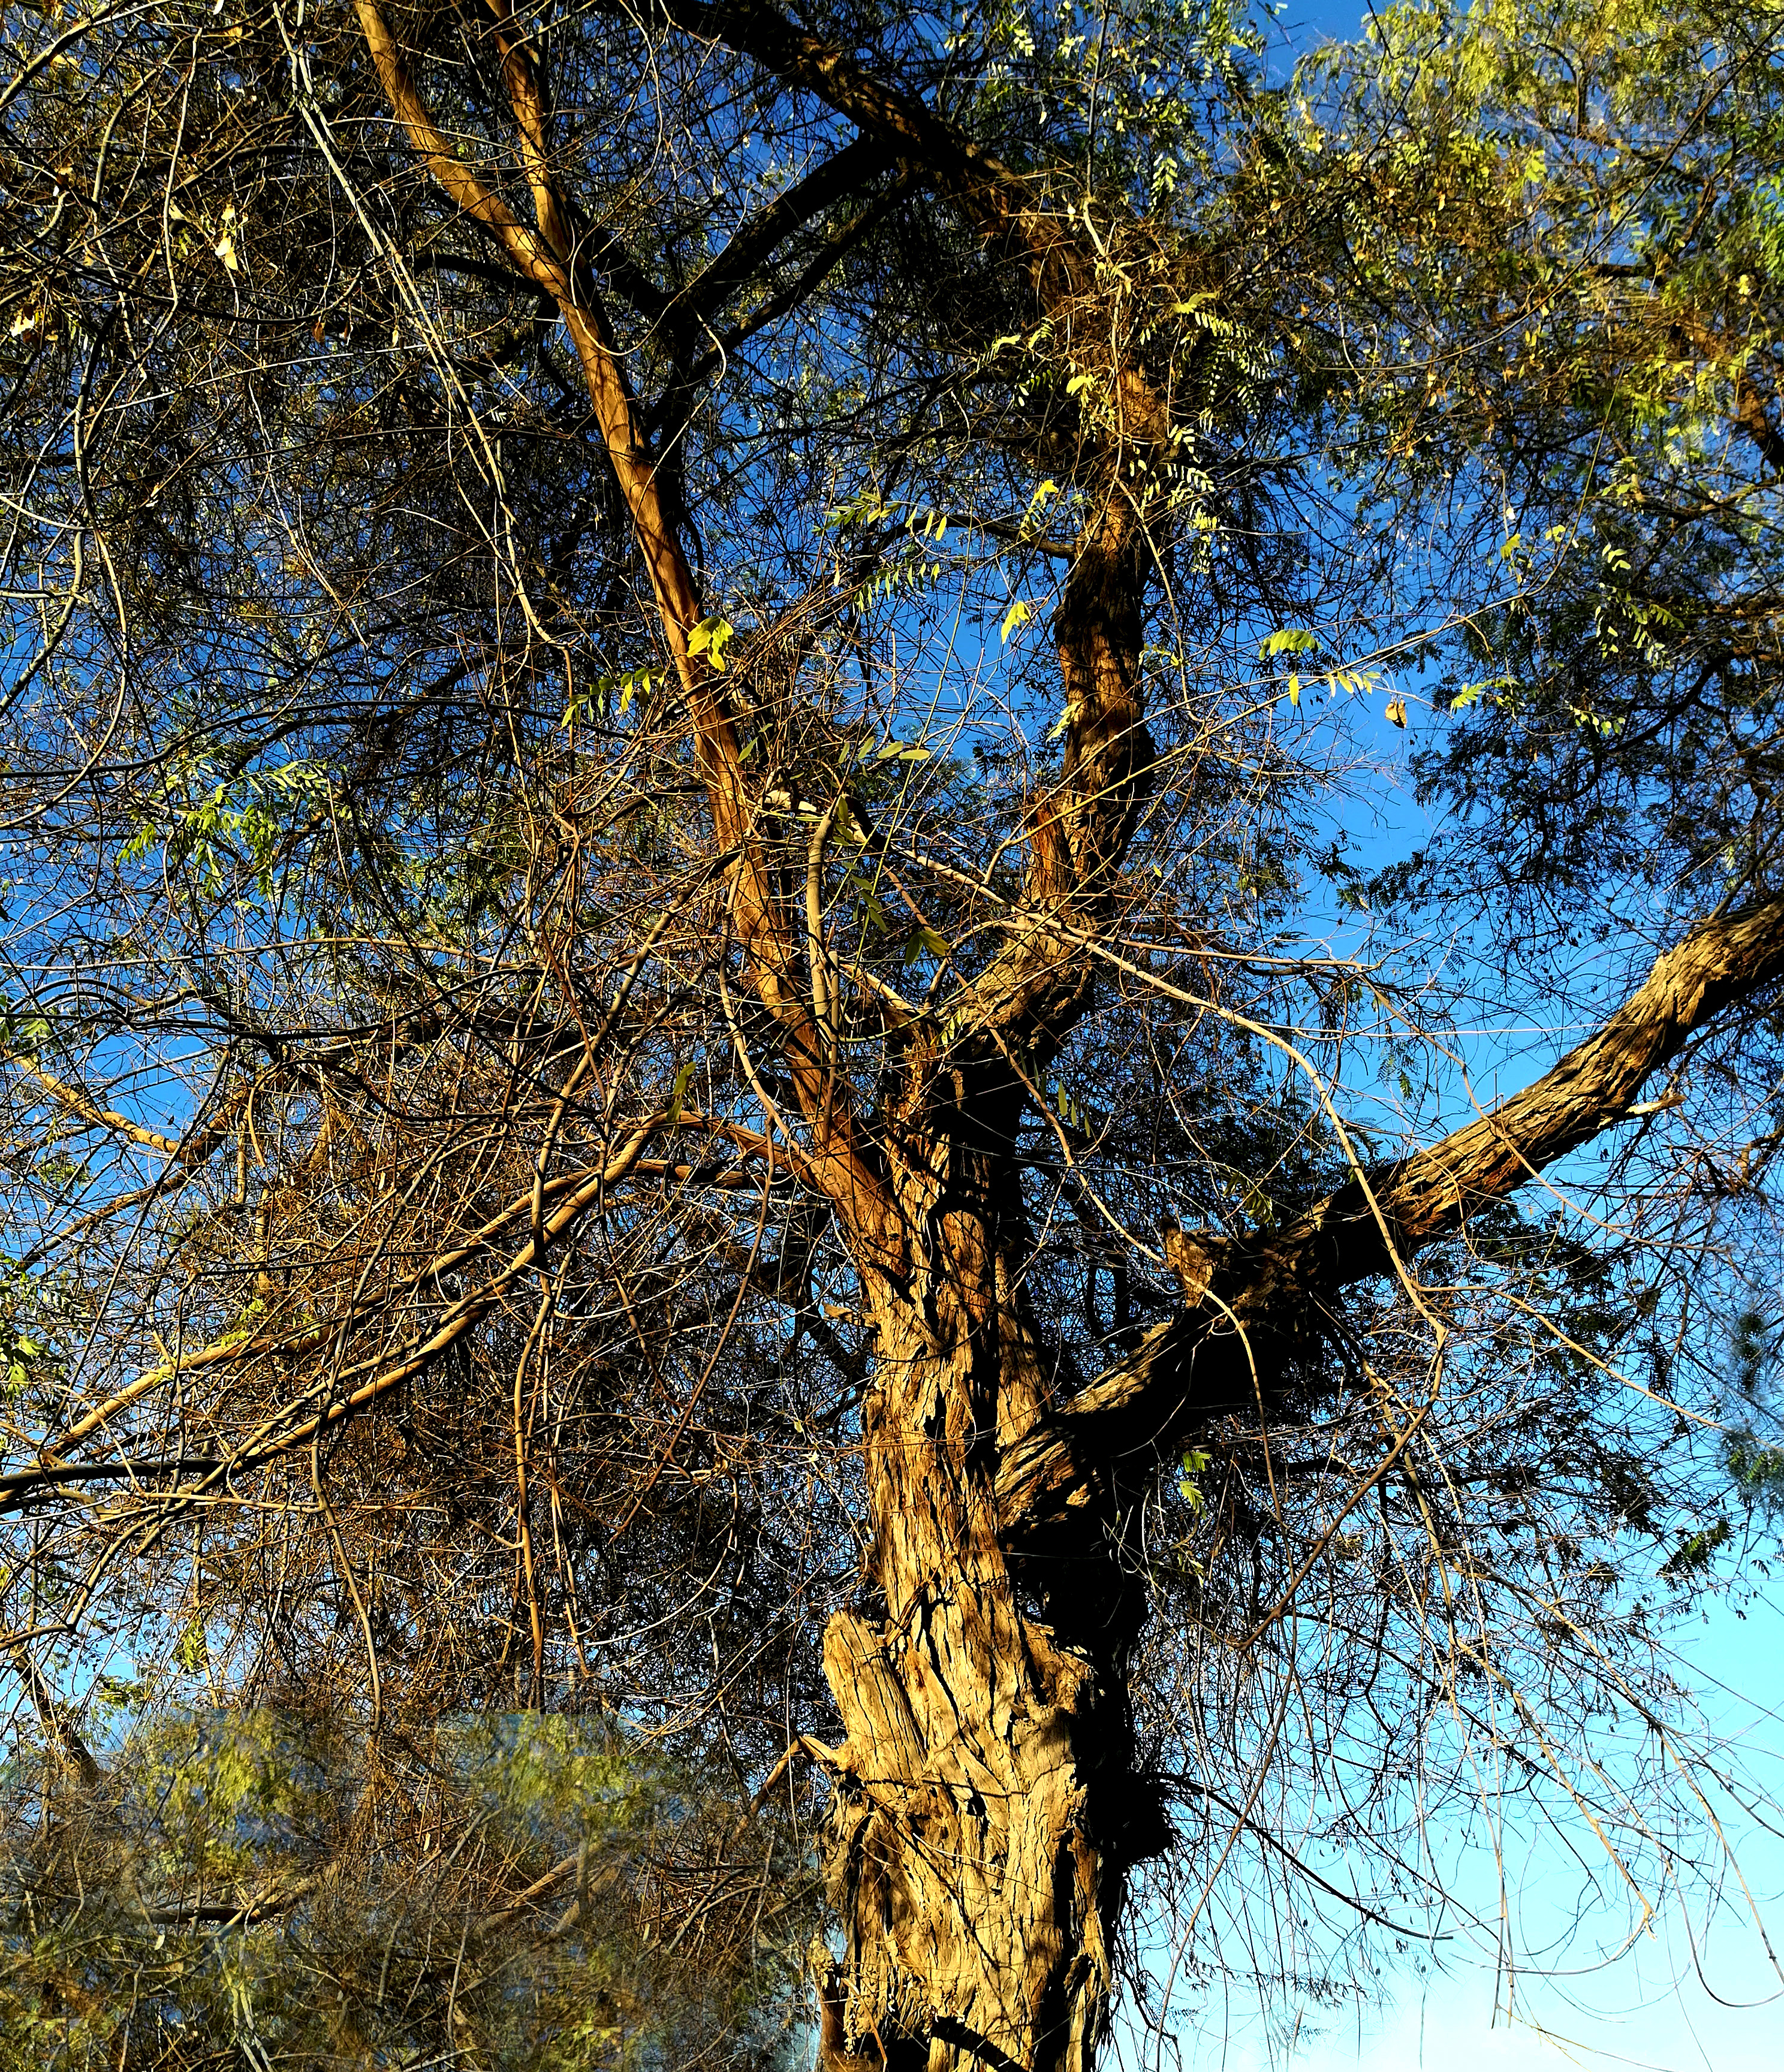
tree, twig, sky, terrestrial plant, trunk, natural landscape, Tints and shades, deciduous, flowering plant, electric blue, forest, temperate broadleaf and mixed forest, symmetry, wood, Northern hardwood forest, plant stem, woodland, conifer, tropical and subtropical coniferous forests, birch family, pine family, pattern, rectangle, old growth forest, grove